Jalisco

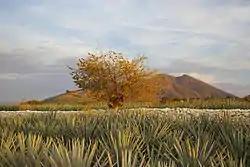
The Agave Landscape and Ancient Industrial Facilities of Tequila is a UNESCO World Heritage Site.

The national struggles between Liberals and Conservatives continued in the 1850s and 1860s, with Jalisco's government changing eighteen times between 1855 and 1864. While there was support for Federalism, most Liberals were politically aligned against the Church, which enjoyed strong support in the state. During the Reform War, Benito Juárez's Liberal government was forced out of Mexico City, arriving to Guadalajara in 1858. Despite this, Conservatives in power made Jalisco a department under direct rule from Mexico City. Jalisco remained mostly in Conservative hands until 1861. The war was devastating to the state's economy and forcing mass migrations. Of the thirty most important battles of the Reform War, twelve took place in Jalisco territory.